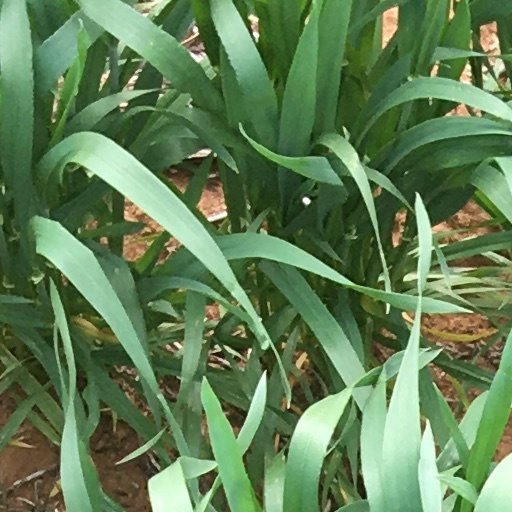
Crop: wheat